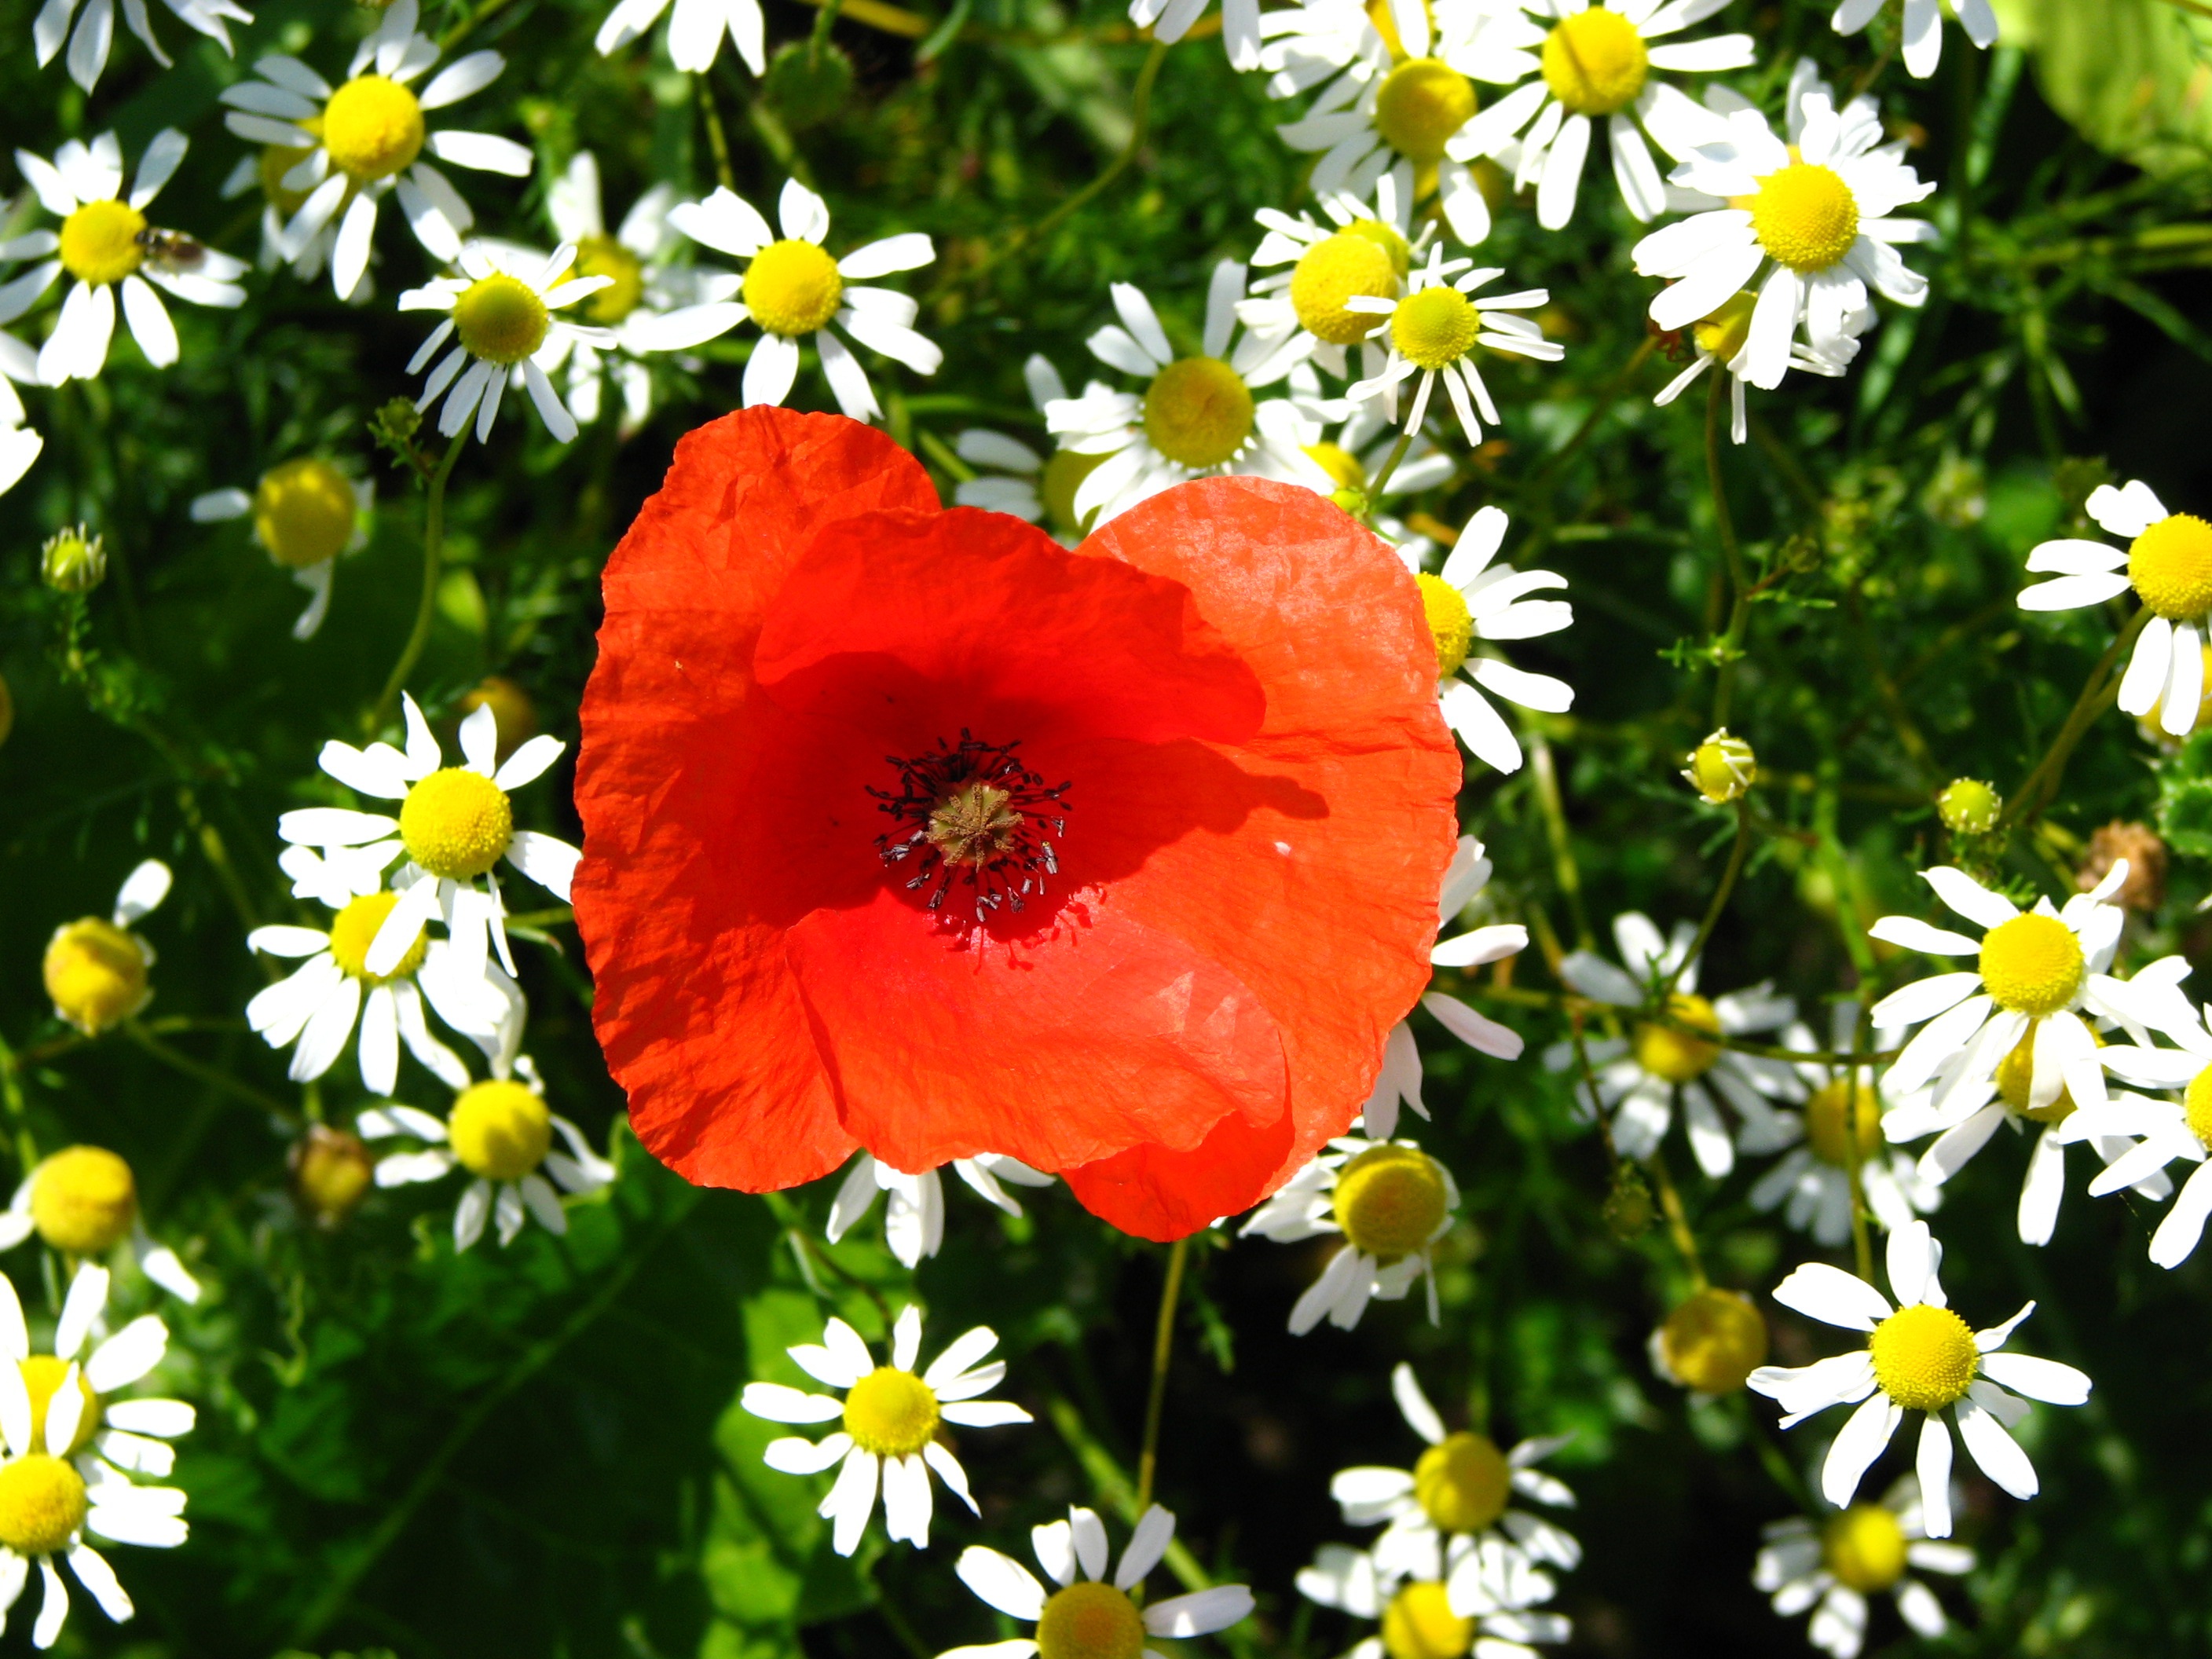
blossom, light, plant, sun, field, meadow, flower, petal, bloom, summer, red, herb, agriculture, flora, wildflower, poppy flower, rays, poppy, chamomile, arable, mature, flowering plant, daisy family, mohngewaechs, annual plant, land plant, chamaemelum nobile, garden cosmos